Q69 and Q100 buses

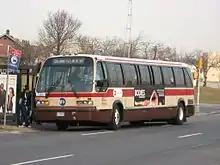
A former Jamaica Buses 1986 GMC RTS-04 (1136) in East Elmhurst on the former Q19A to Queens Plaza

Before the MTA takeover, the Q69 was known as the Q19A. In the 1920s, the Woodside-Astoria Transportation Company, founded by Salvatore Fornatora, began operating the Q18, Q19, Q19A, and Q24 routes. The first iteration of the Q19A ran from the 92nd Street ferry slip in Hallets Cove, along 21st Street (Van Alst Avenue) and Ditmars Boulevard where it served the Astoria–Ditmars Boulevard station, and ended near Hazen Street.